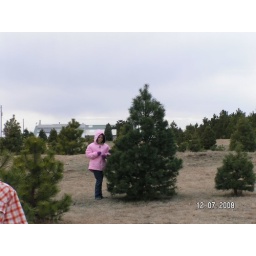
Sarah and our tree in the field